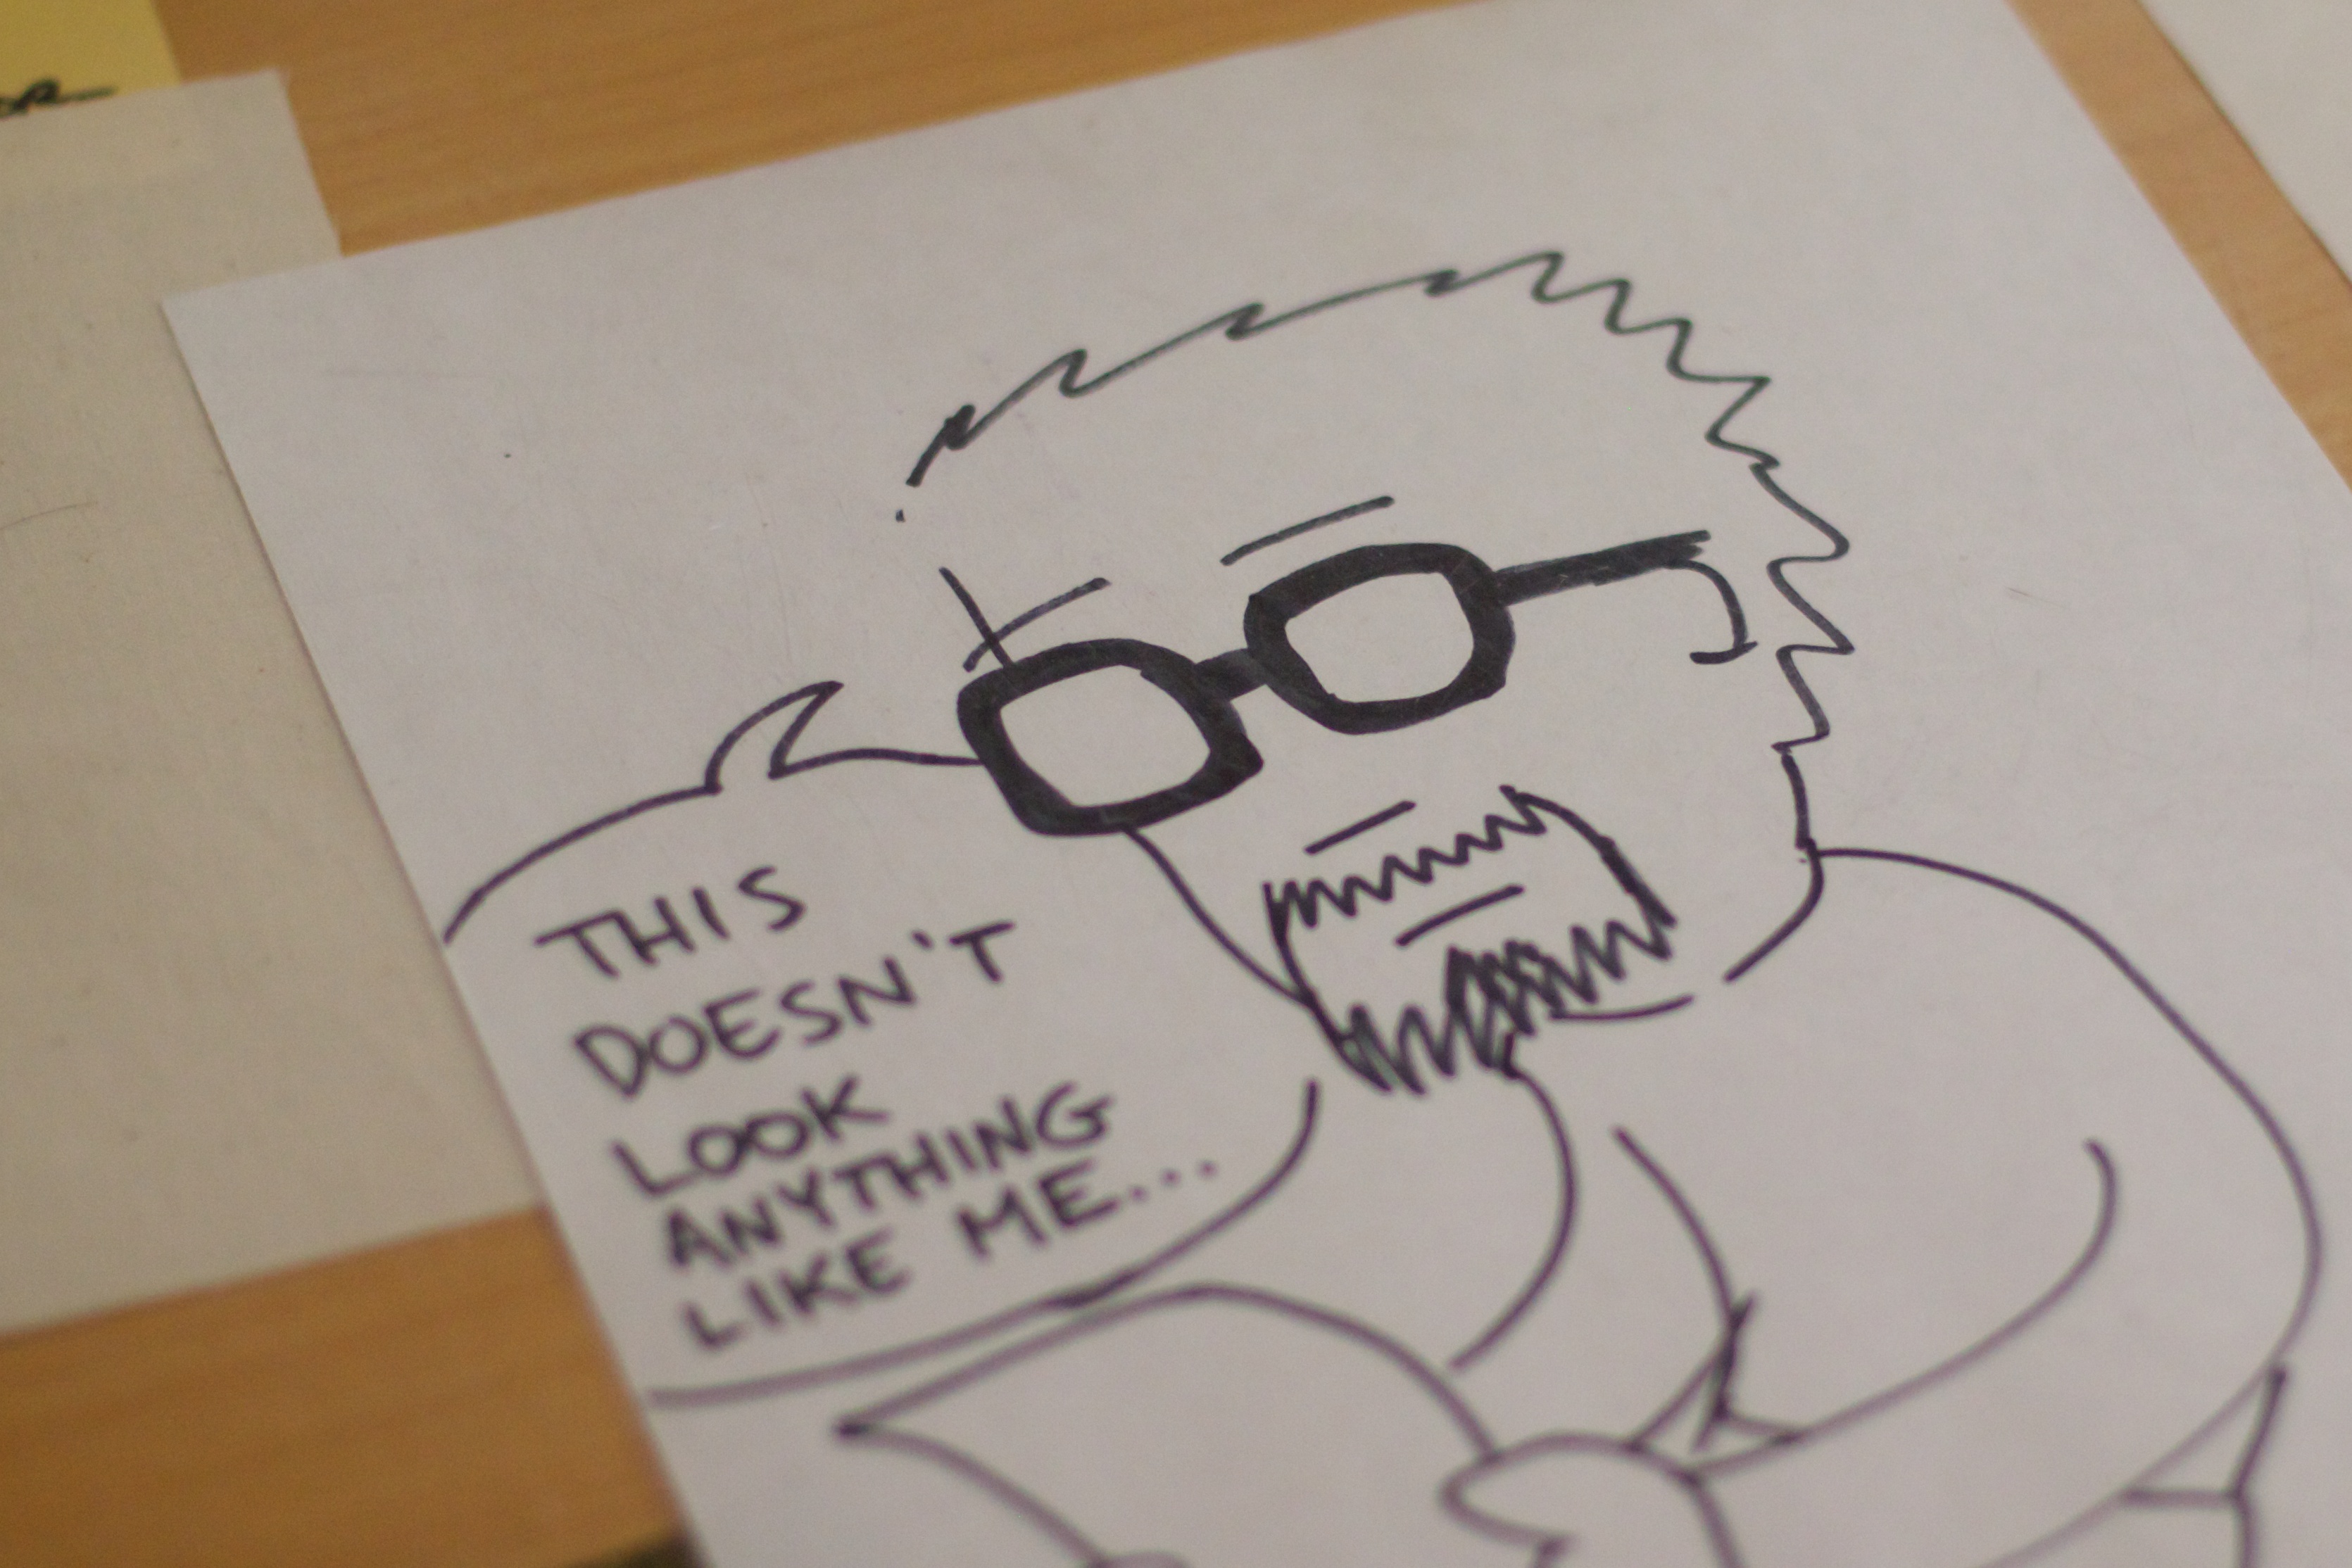
writing, artwork, font, art, sketch, drawing, illustration, design, text, handwriting, calligraphy, odyssey